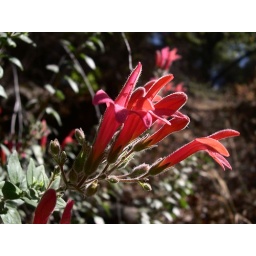
How this plant flowers like this, shiny green leaves and all, in a baking end-of-July canyon, is beyond me!